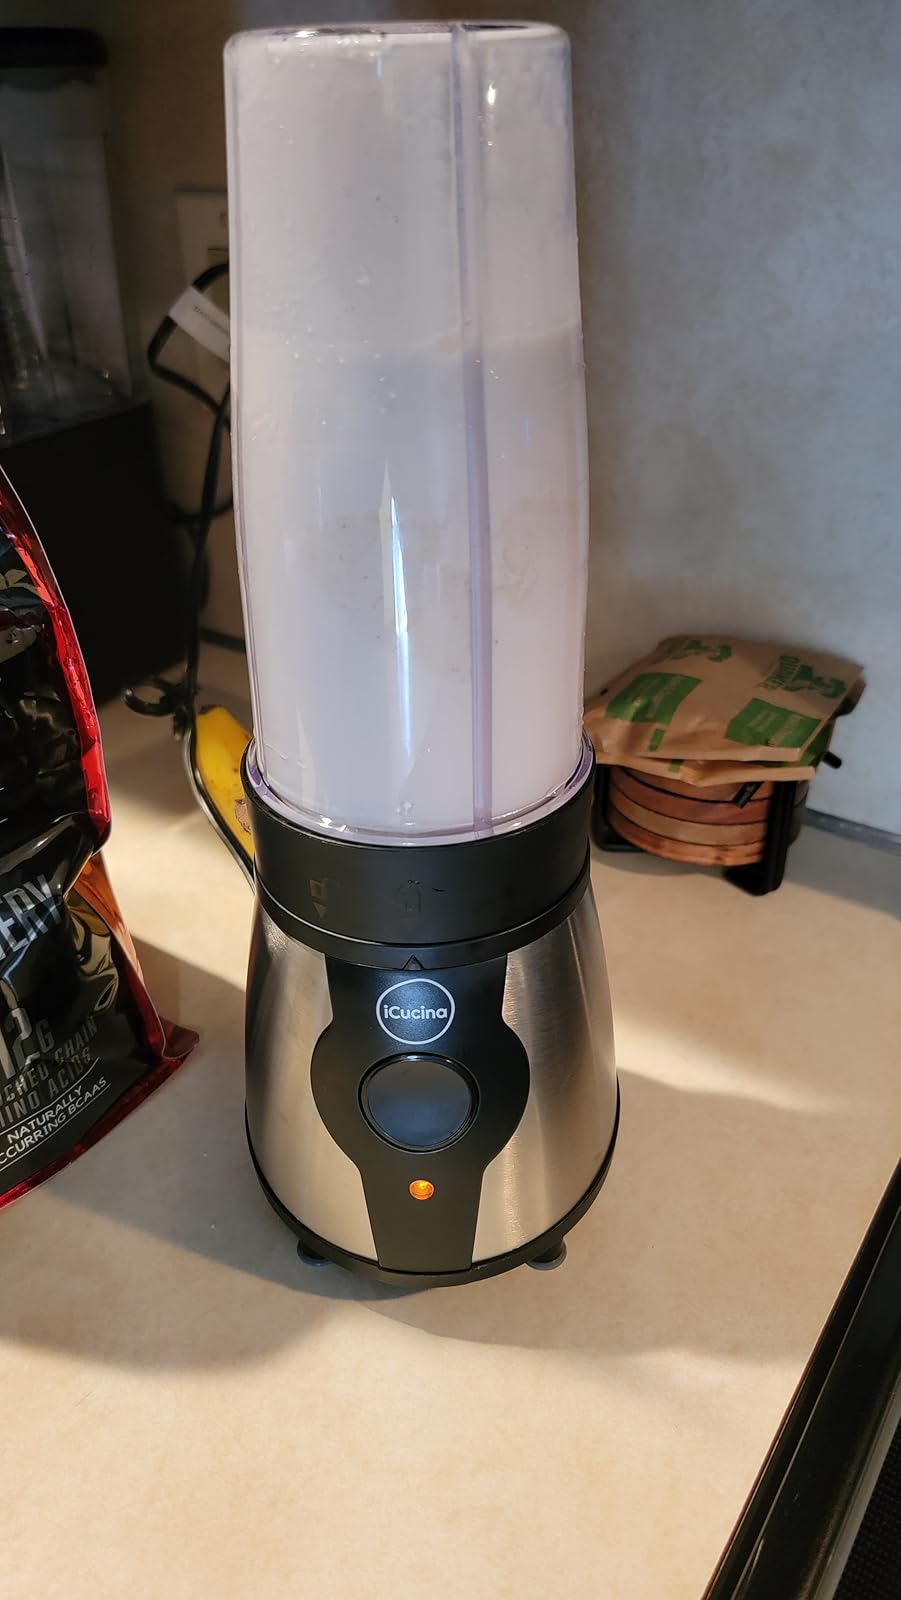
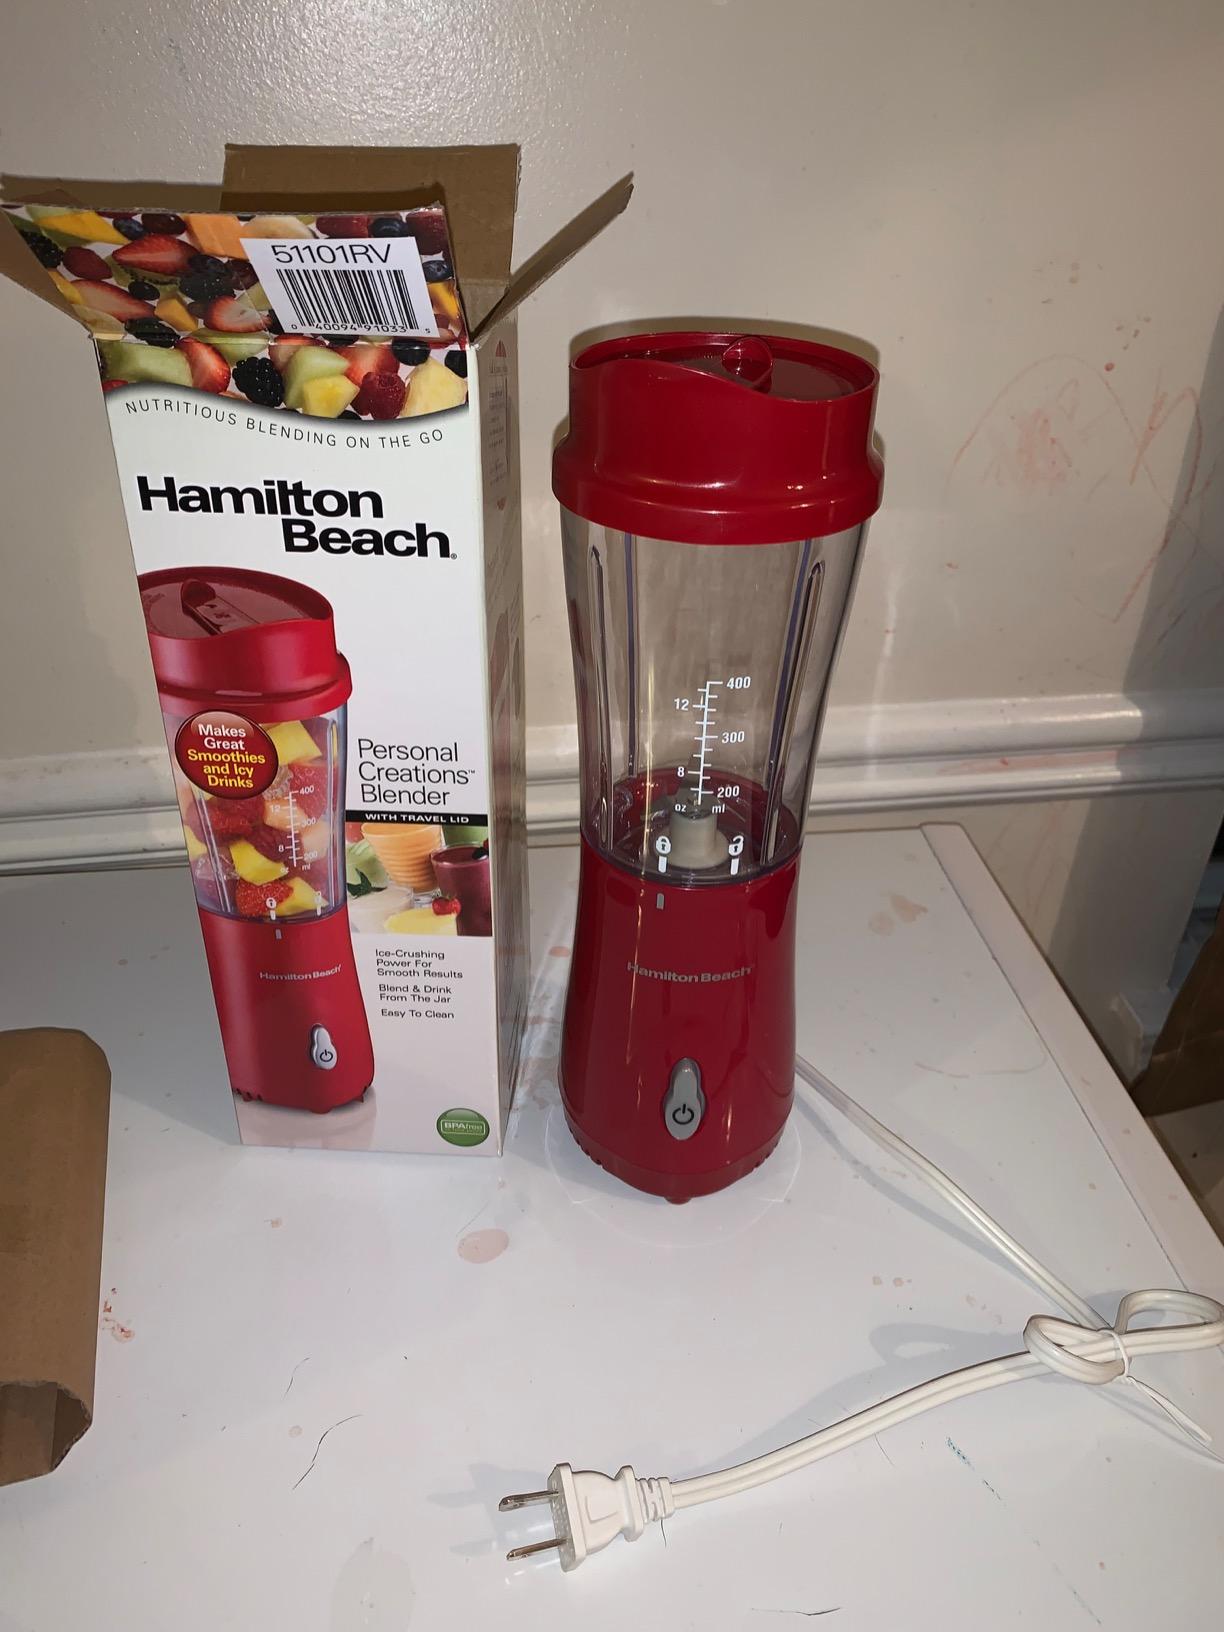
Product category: items_blender
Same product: no